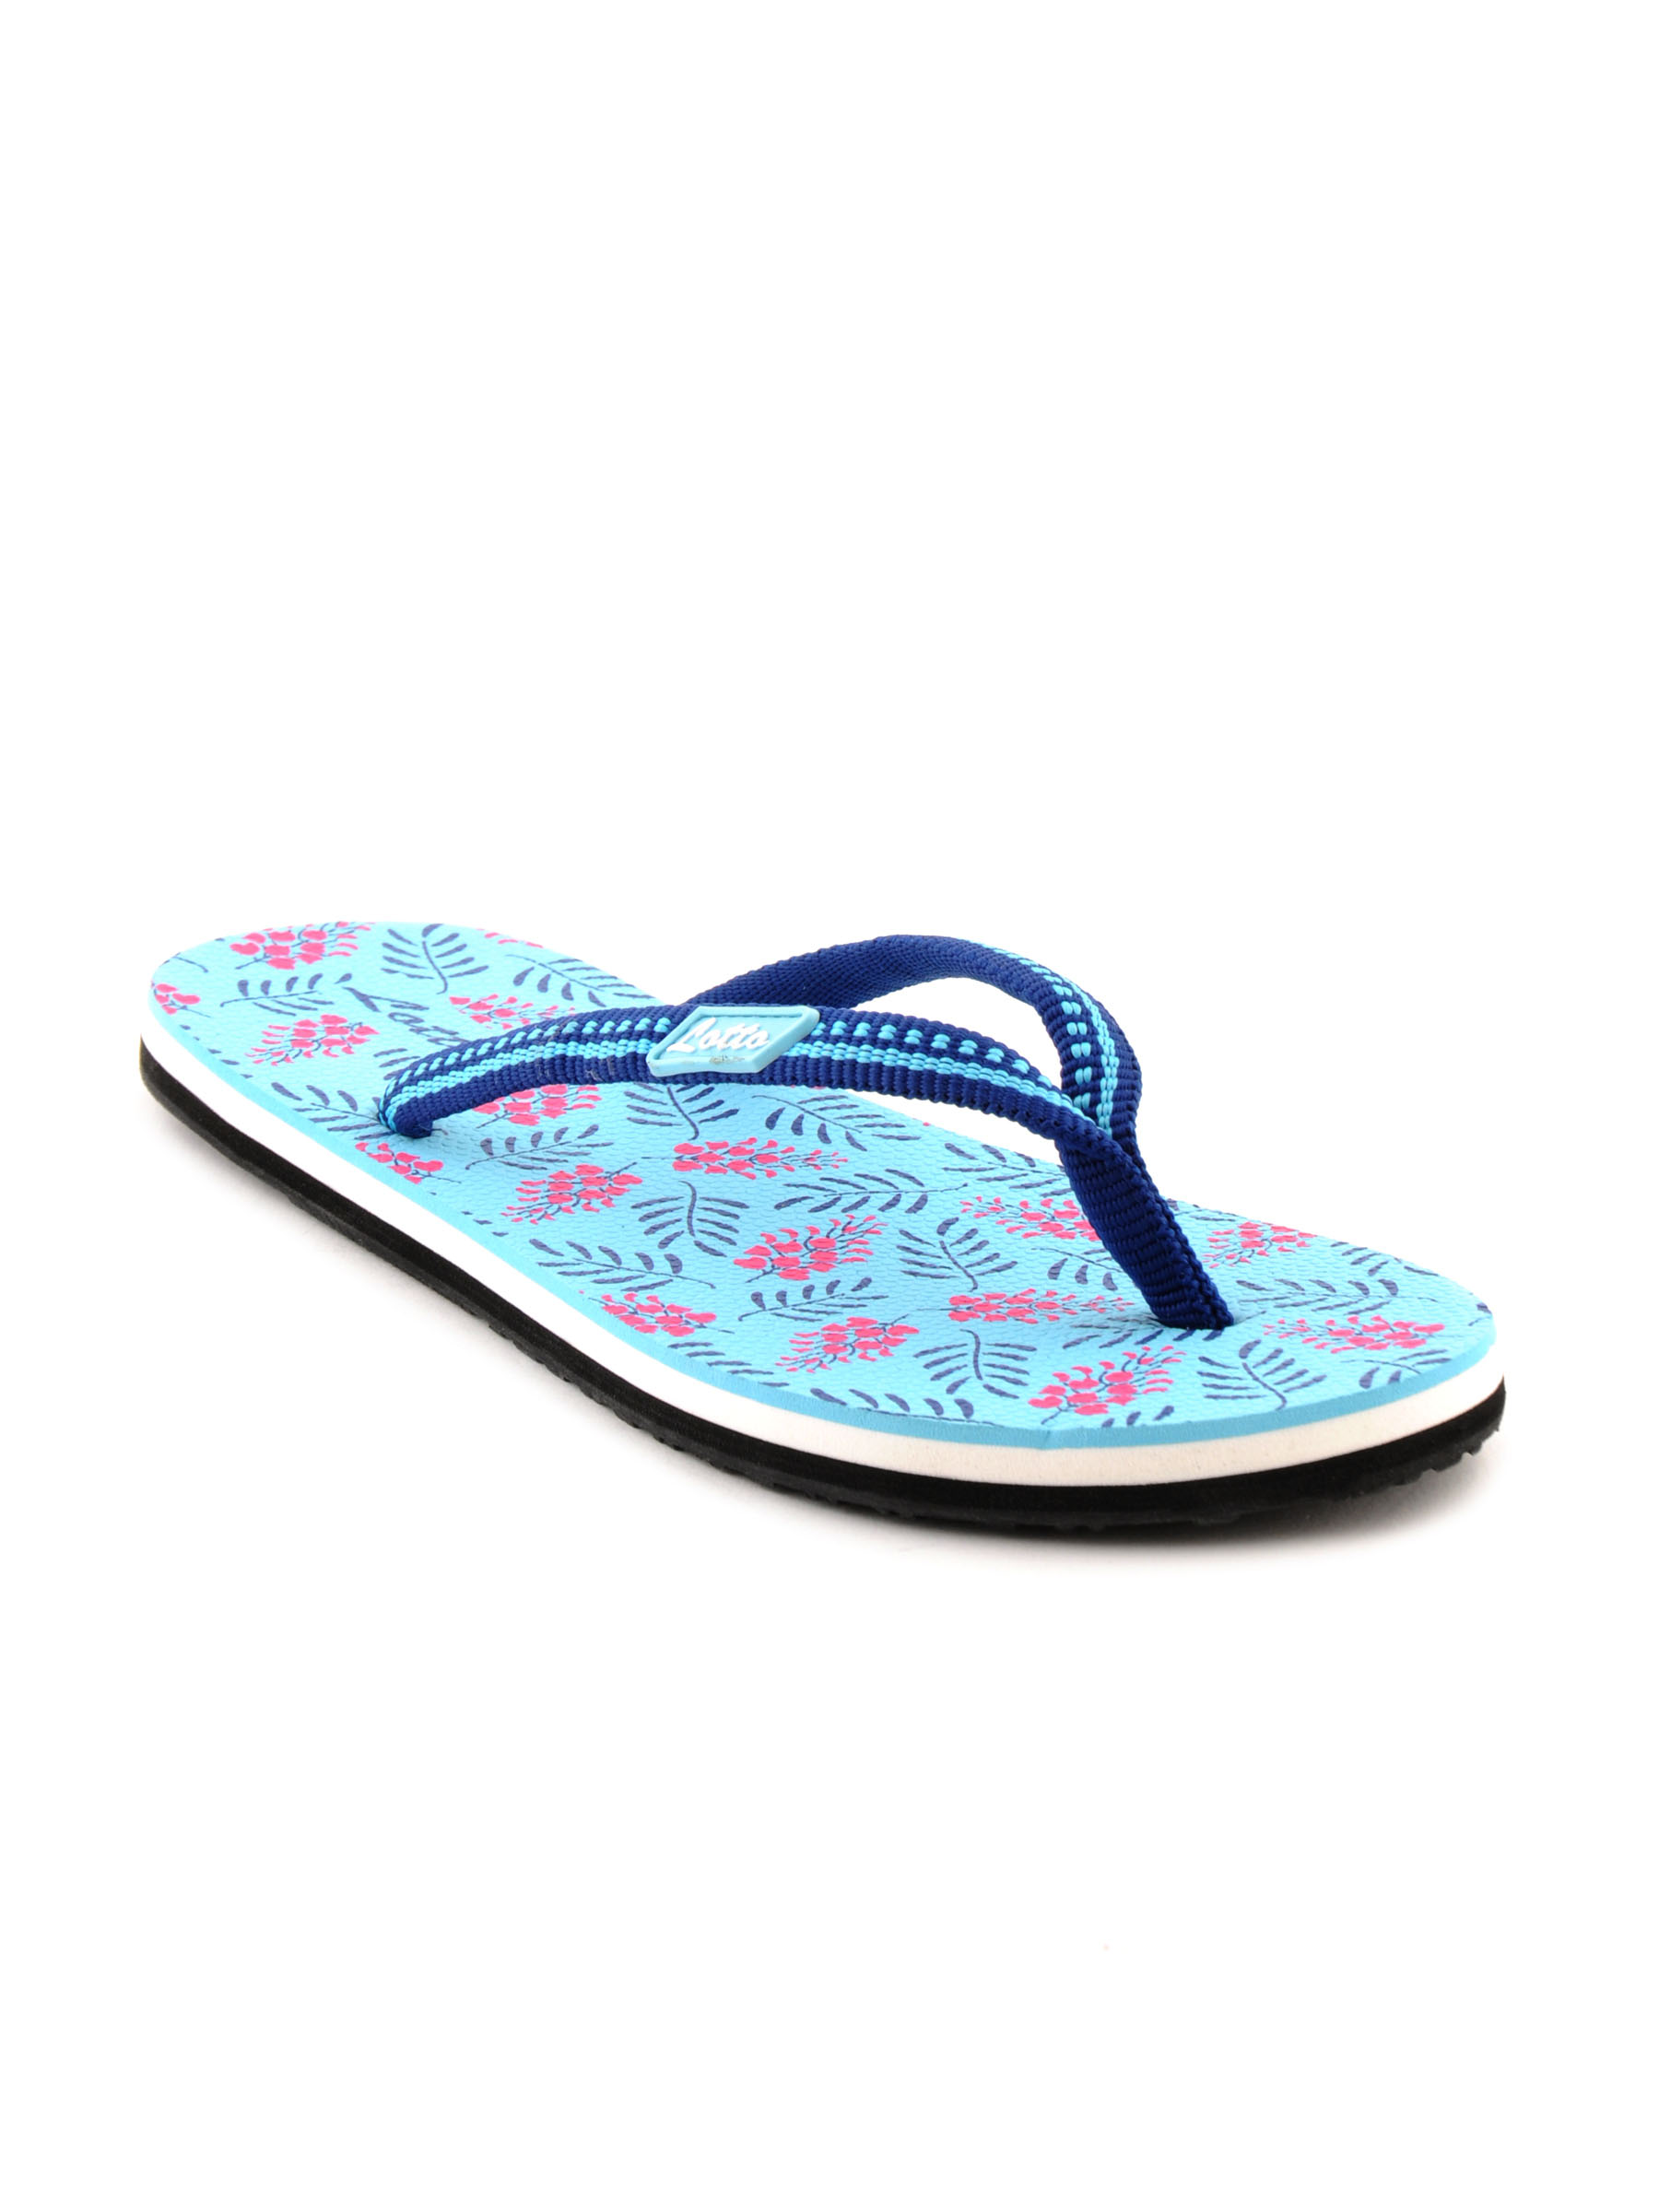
Lotto Women Primavera Blue Slipper
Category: Footwear / Flip Flops / Flip Flops
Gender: Women
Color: Blue
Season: Fall 2011
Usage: Casual